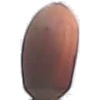
Label: Hazelnut 1